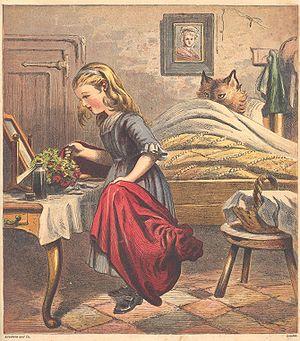
Le Petit Chaperon rouge est un conte issu de la tradition orale qui, de par les thèmes qu'il développe, a une place importante dans le patrimoine culturel de différentes sociétés.